Donzac, Gironde

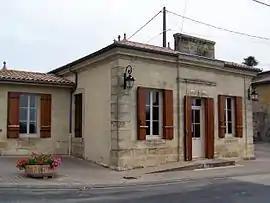
Town hall

Donzac is a commune in the Gironde department in southwestern France.